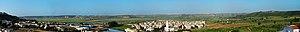
Panorama de la vallée du Bouregreg à coté de Rabat, face à Salé au Maroc
Le Bouregreg est un fleuve marocain, long de 240 kilomètres, son débit moyen s'élève à 23 m³/s mais, en période de crues, il peut atteindre 1 500 m³/s.